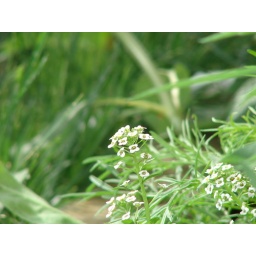
little white flowers to fill in the gaps....